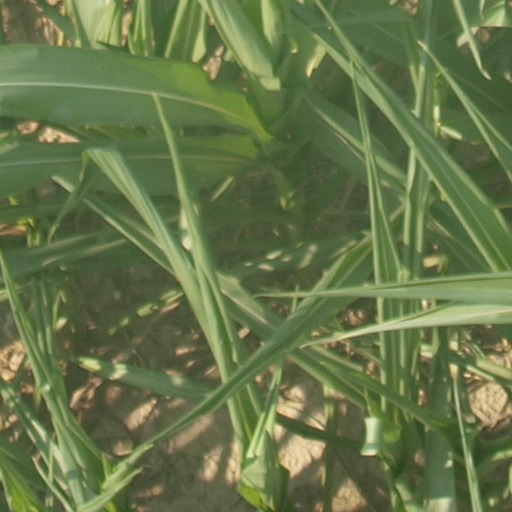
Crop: maize; corn